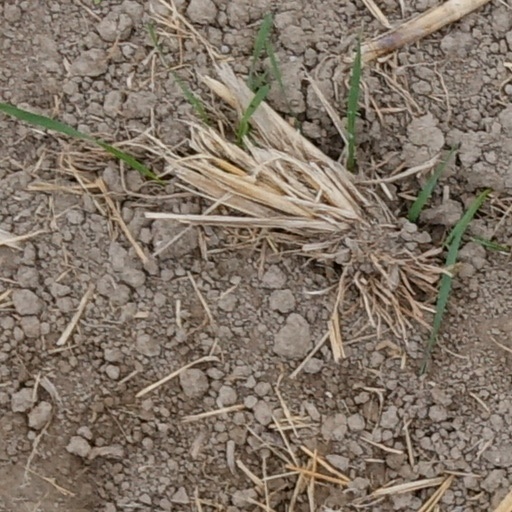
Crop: wheat